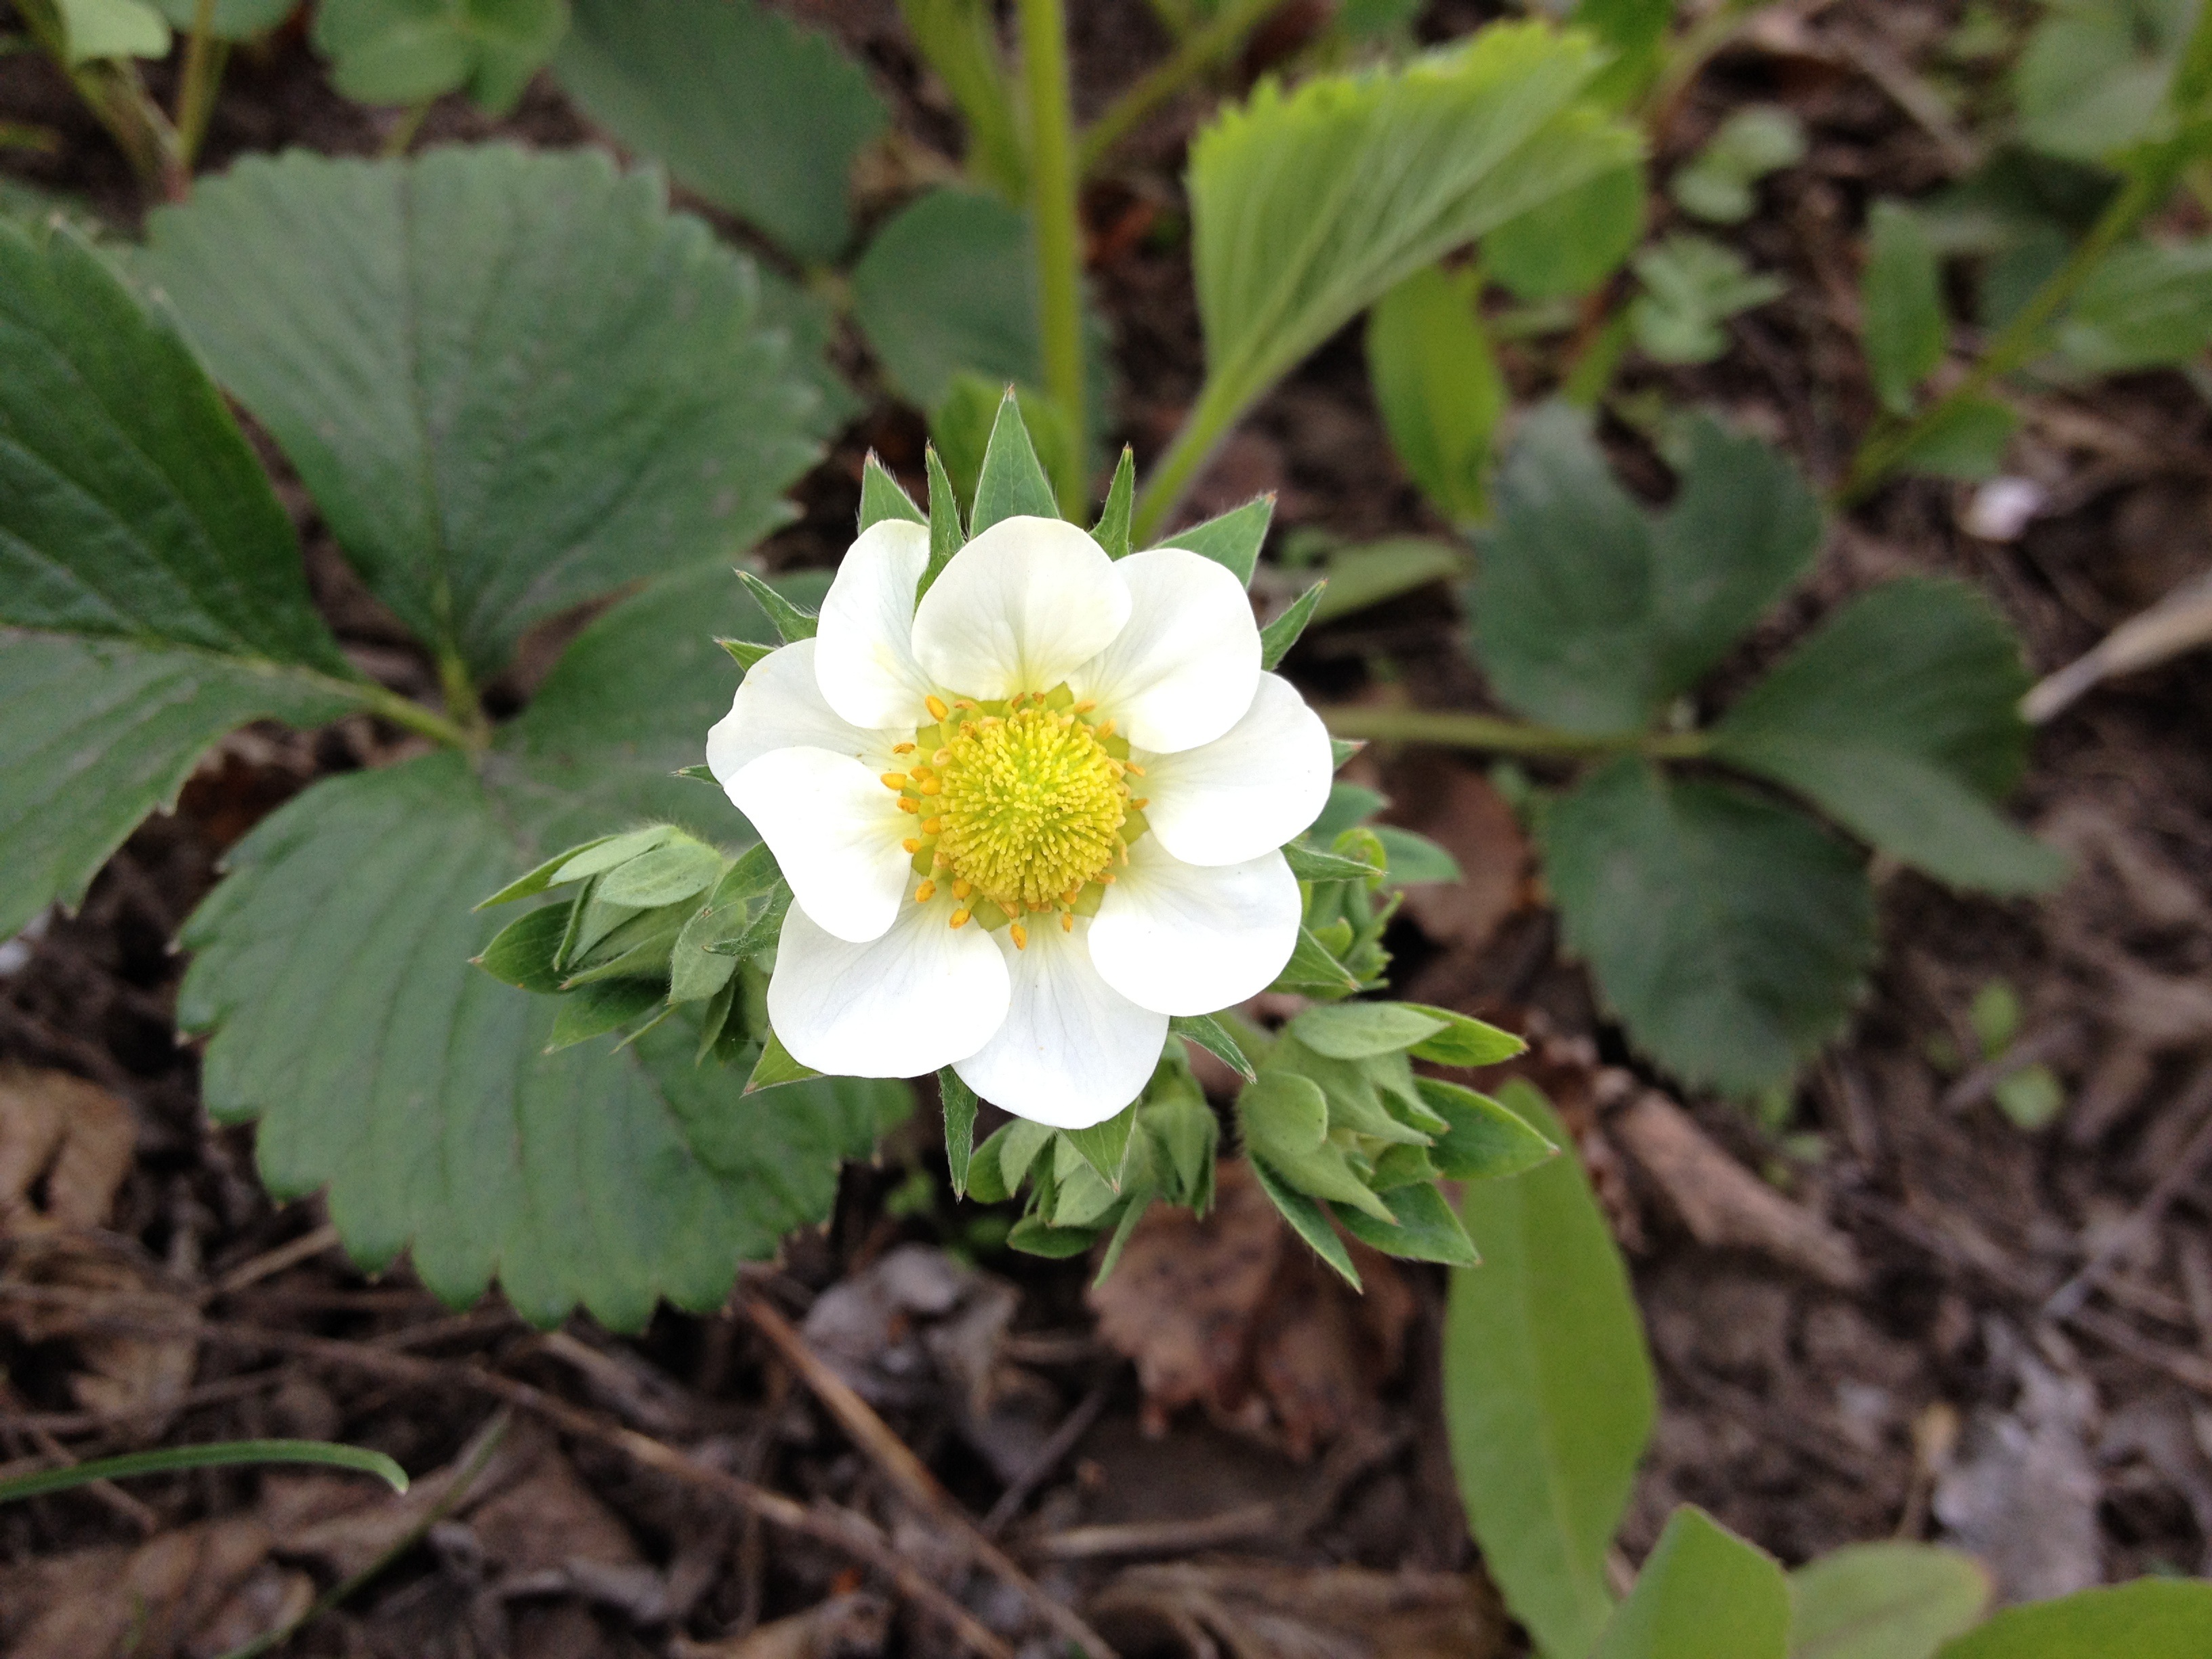
plant, berry, flower, summer, produce, botany, garden, flora, strawberry, wildflower, flowers, leaves, greens, flowering plant, garden strawberry, hellebore, land plant